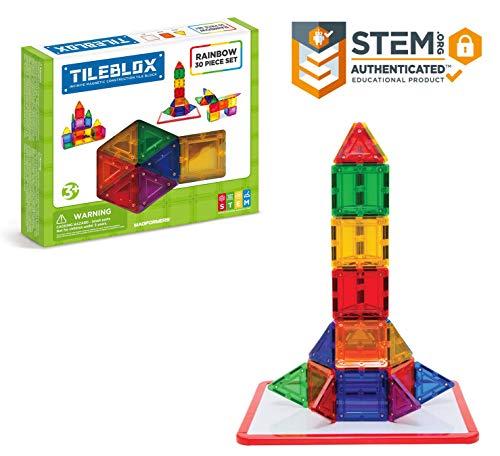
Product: Tileblox Rainbow (30 pieces) with Magnetic Activity Board Magnetic Building Blocks, Educational Magnetic Tiles Kit , Magnetic Construction STEM Toy Set
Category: Toys & Games | Building Toys
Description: Build in Rainbow colors with 12 Rainbow equilateral Triangles, 18 Squares and magnetic board.
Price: $26.99
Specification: ProductDimensions:13.8x2.4x10.8inches|ItemWeight:2.67pounds|ShippingWeight:2.8pounds(Viewshippingratesandpolicies)|DomesticShipping:ItemcanbeshippedwithinU.S.|InternationalShipping:ThisitemcanbeshippedtoselectcountriesoutsideoftheU.S.LearnMore|ASIN:B071GTVXD8|Itemmodelnumber:1030003|Manufacturerrecommendedage:3yearsandup